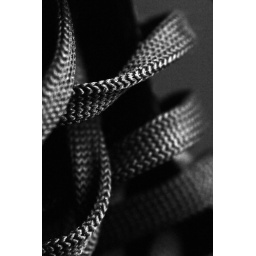
Ordinary shoe laces done in black and white and macro!